Question: Please indicate a possible affordance area of baseball bat that can be used for swinging
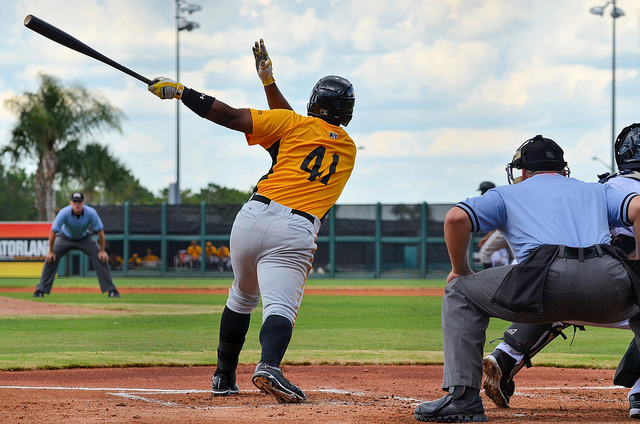
Answer: [130.874, 69.122, 175.6, 94.713]